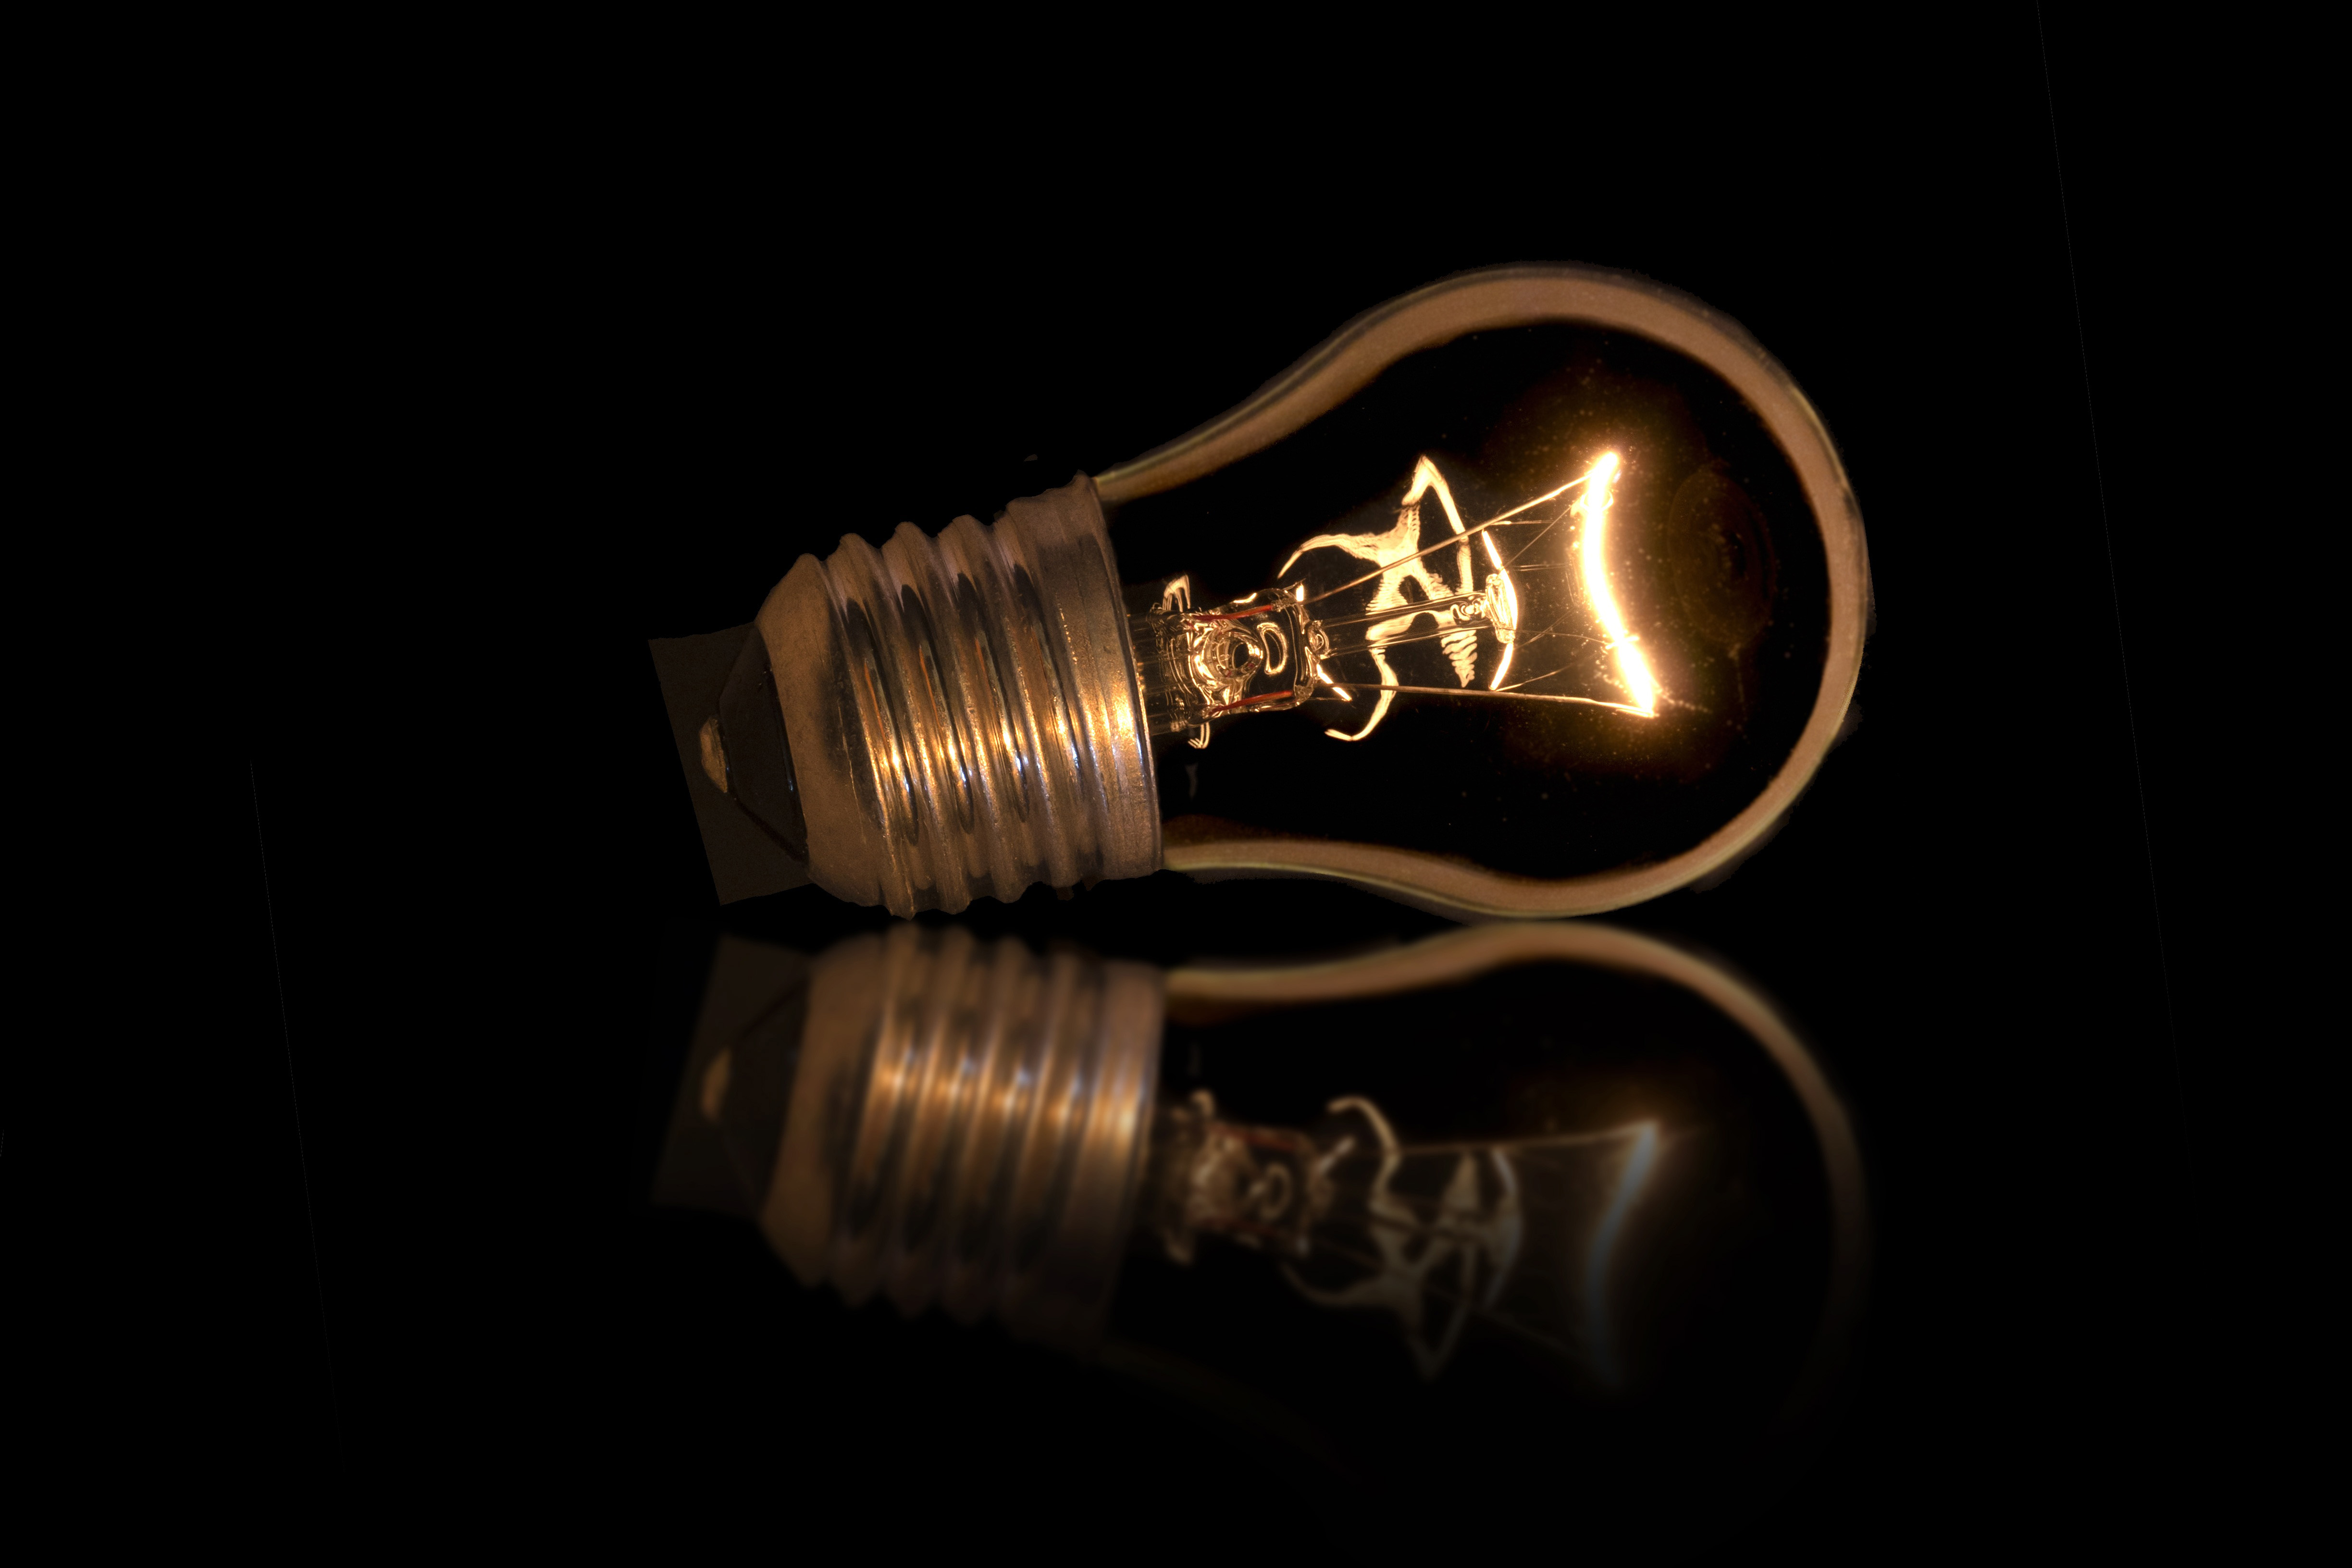
incandescent light bulb, light bulb, lighting, light, darkness, photography, light fixture, automotive lighting, lamp, glass, compact fluorescent lamp, metal